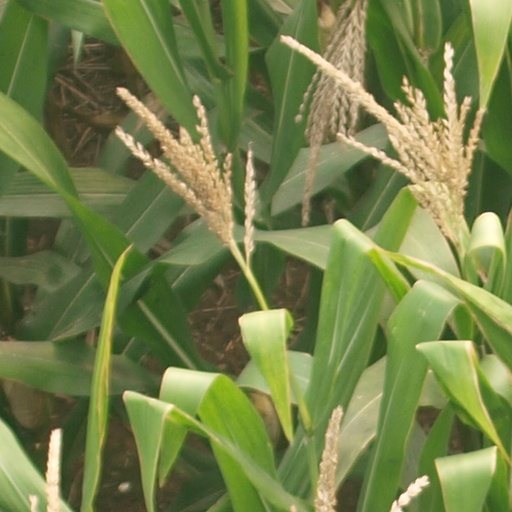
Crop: maize; corn